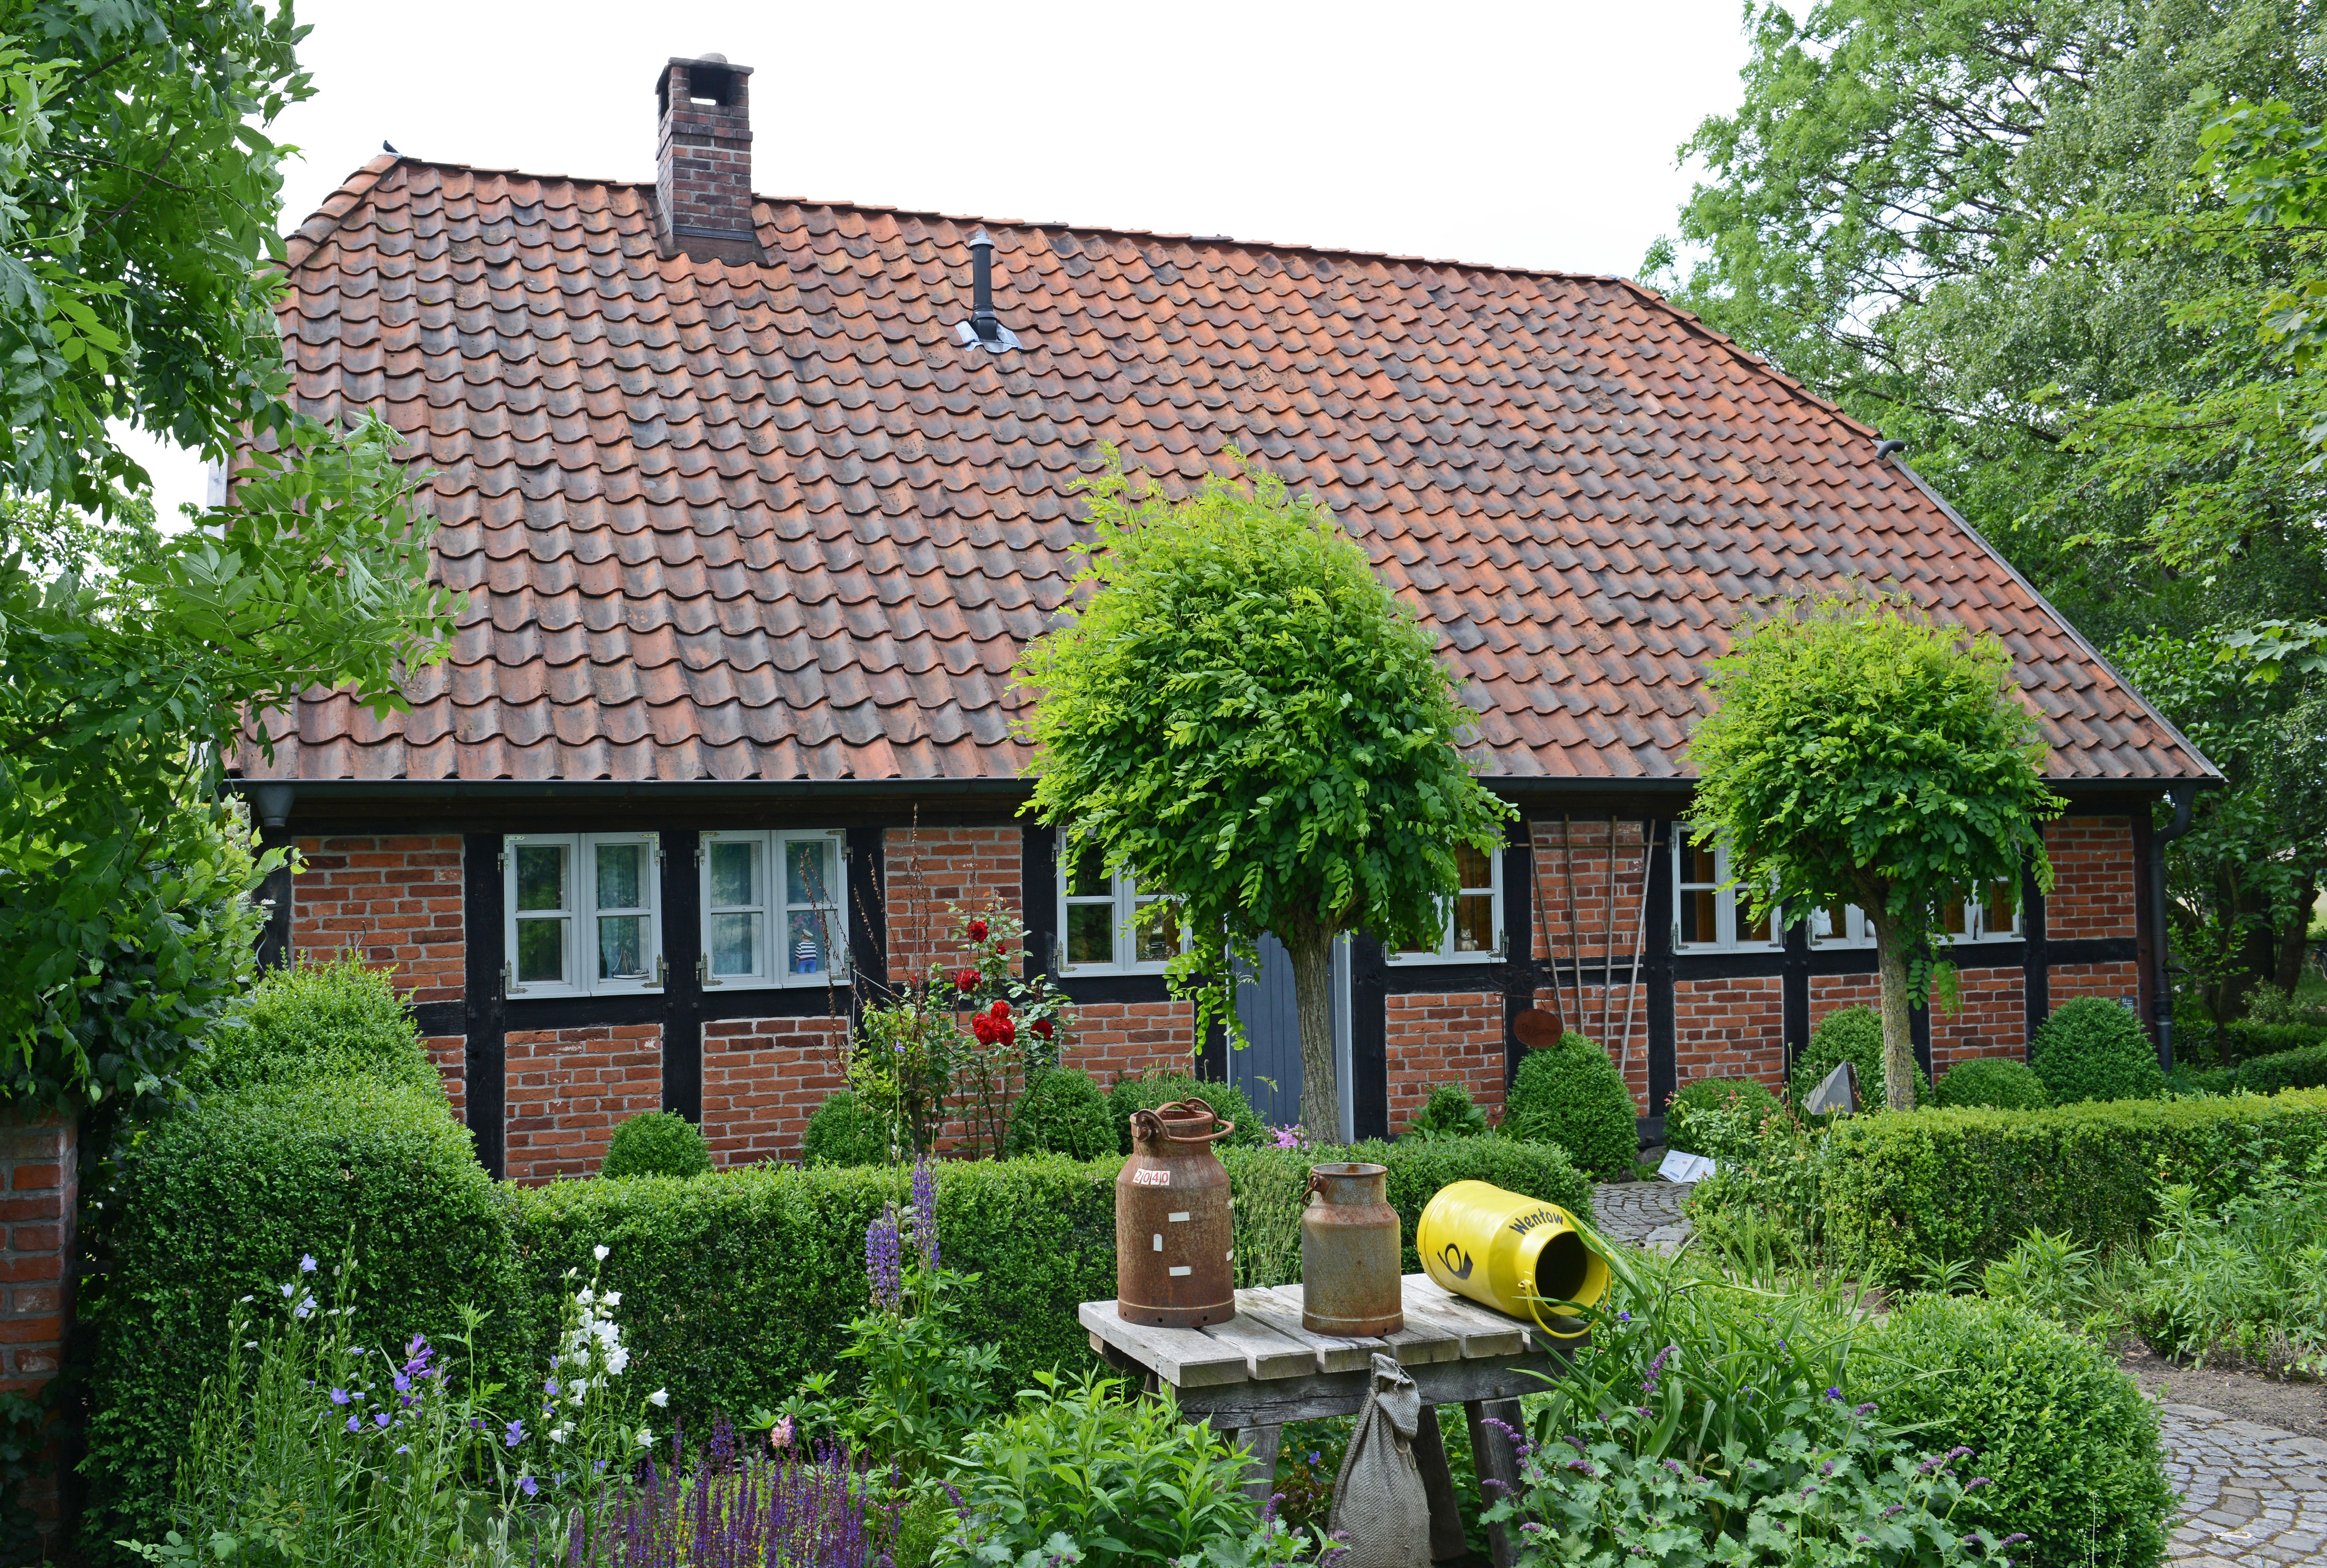
farm, lawn, villa, house, roof, building, home, village, cottage, facade, property, exterior, historic, garden, farmhouse, estate, yard, manor house, real estate, residential area, barrien, syke, hahnenfelder weg